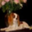
Label: dog